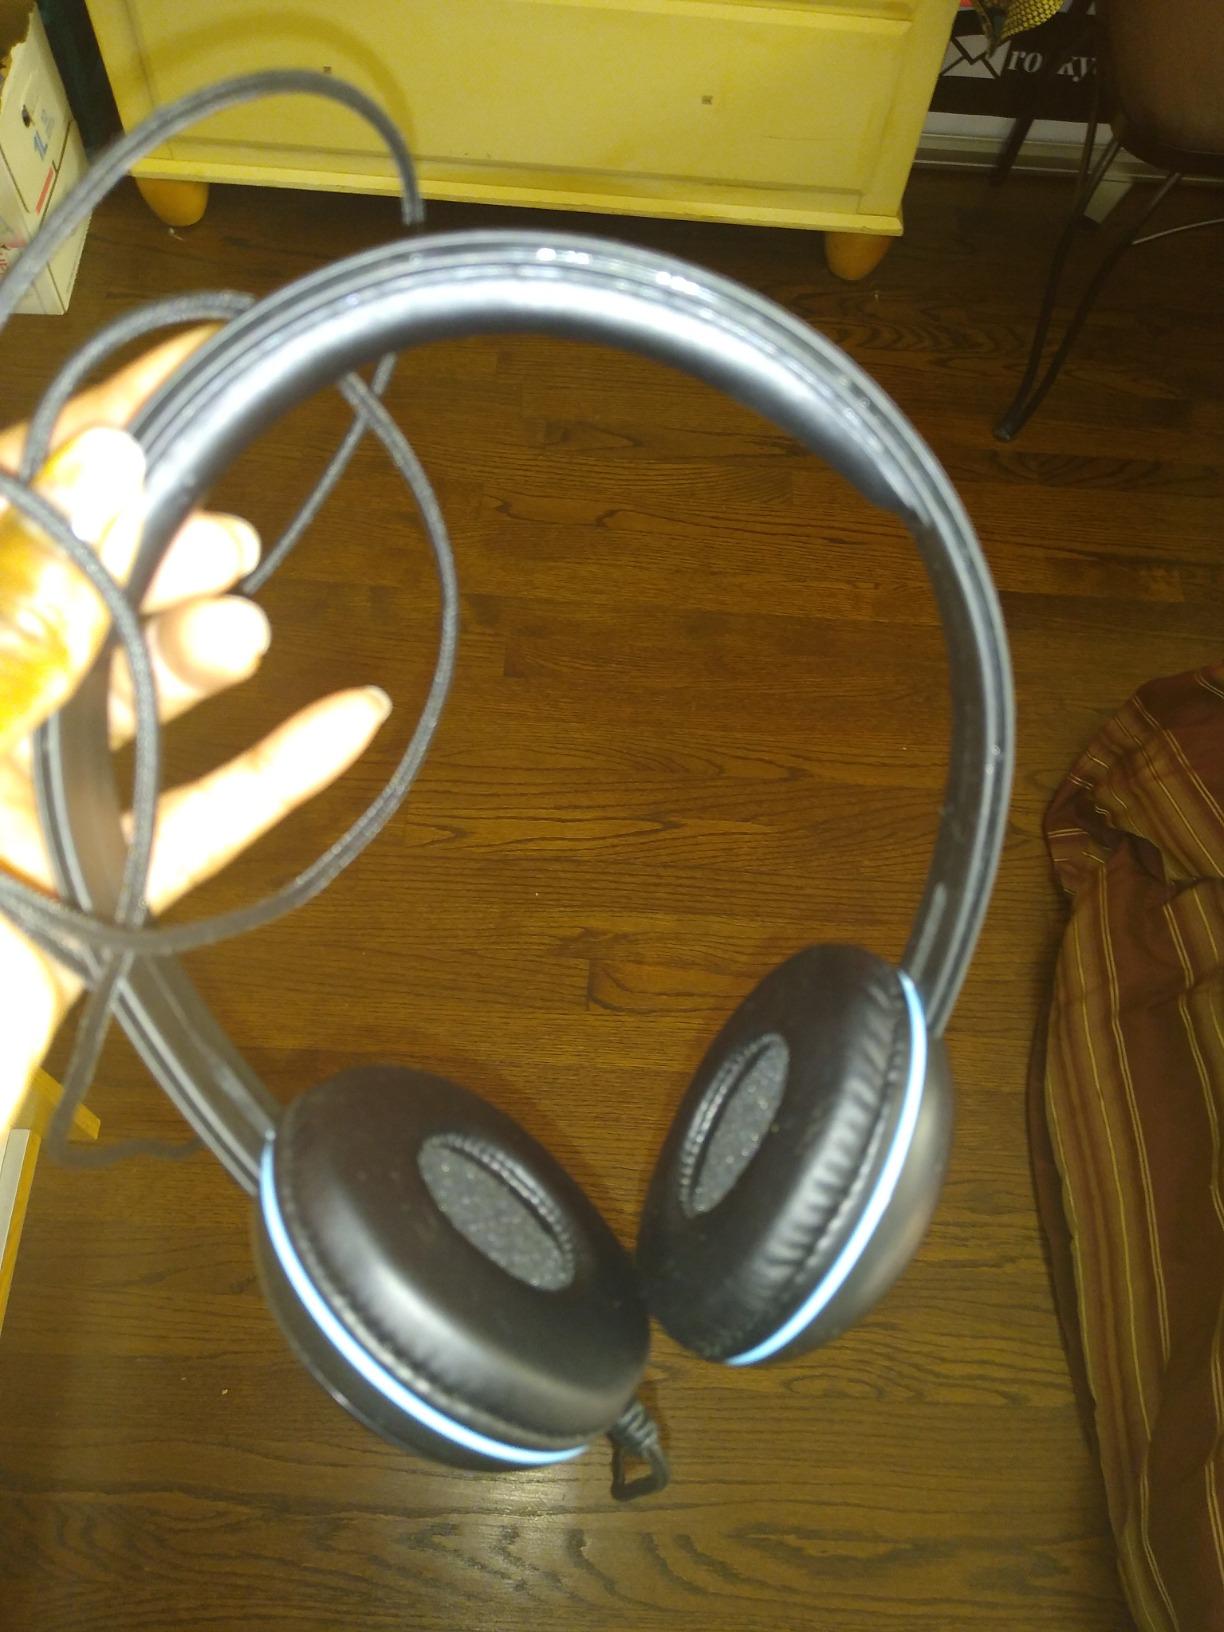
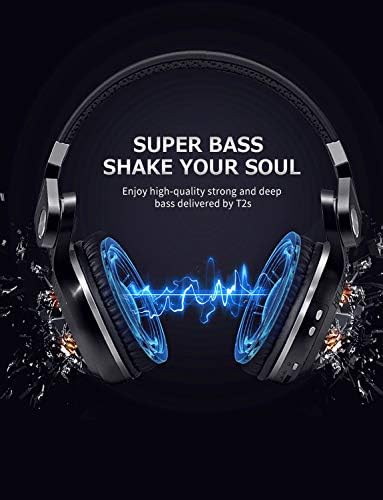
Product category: headphones
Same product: no